Overview effect

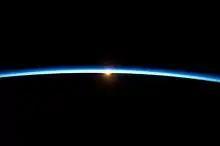
The "Thin Blue Line" photograph was taken from the International Space Station in 2009. Author Frank White's description of interviews with astronauts emphasized their perception of the "striking thinness of the atmosphere".

Michael Collins (Apollo 11; 1969) said that "the thing that really surprised me was that it [Earth] projected an air of fragility. And why, I don't know. I don't know to this day. I had a feeling it's tiny, it's shiny, it's beautiful, it's home, and it's fragile".